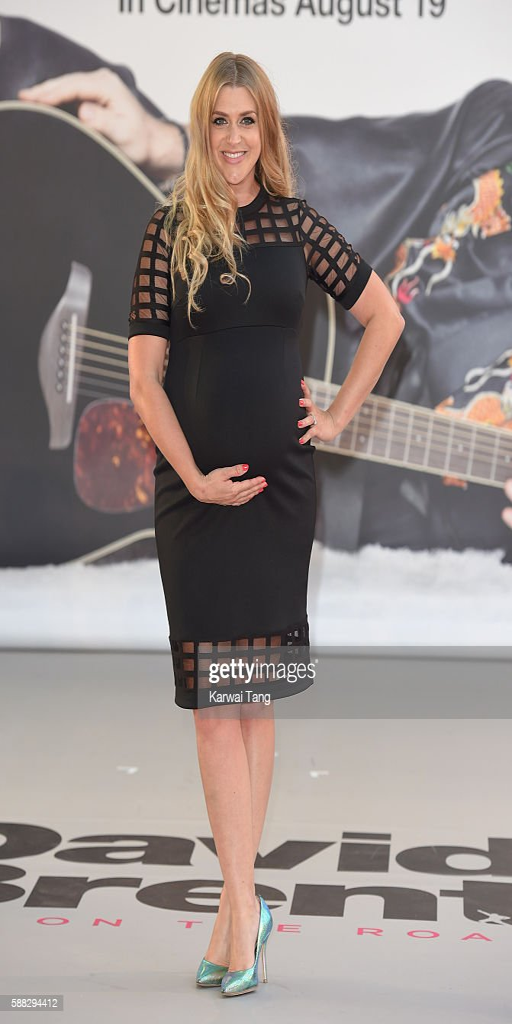
television show host arrives for the world premiere .